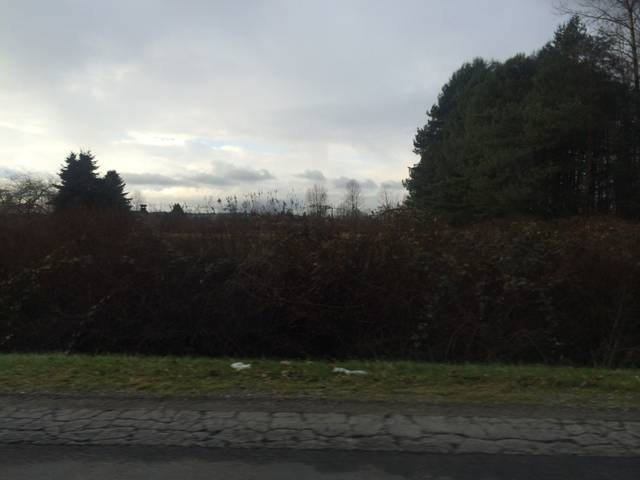
Region: Canada
Coordinates: 49.268, -122.728